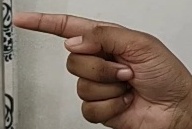
ASL sign: G